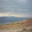
Label: sea